870th Bombardment Squadron

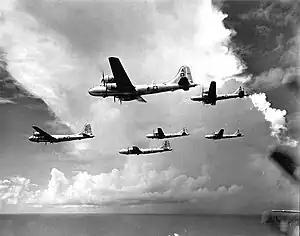
Formation of 497th Bombardment Group B-29s showing Square A tail marking

The squadron received a Distinguished Unit Citation (DUC) for a mission on 27 January 1945. Although weather conditions prevented the group from bombing its primary objective, the unescorted B-29's withstood severe enemy attacks to strike an alternate target, the industrial area of Hamamatsu. It was awarded a second DUC for attacking strategic centers in Japan during July and August 1945. The squadron assisted the assault on Okinawa in April 1945 by bombing enemy airfields to cut down air attacks against the invasion force. Beginning on 19 March and continuing until the end of the war the squadron made incendiary raids against Japan, flying at night and at low altitude to bomb area targets. The unit released propaganda leaflets over the Japanese home islands, continuing strategic bombing raids and incendiary attacks until the Japanese surrender in August 1945.